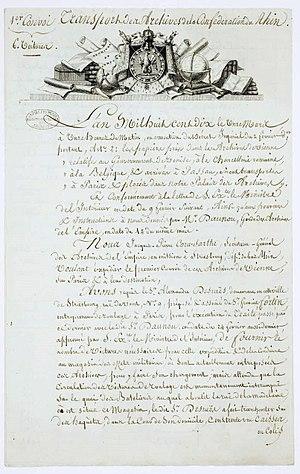
Procès-verbal de la translation des archives de la Confédération du Rhin, premier convoi pour les Archives de l’Empire à Paris.
La confédération du Rhin, officiellement les États confédérés du Rhin, est une confédération d'États satellites de l'Empire français entre 1806 et 1813, formée par Napoléon Iᵉʳ à la suite de sa victoire à Austerlitz sur l'Autriche et la Russie.